Elmhurst, Victoria

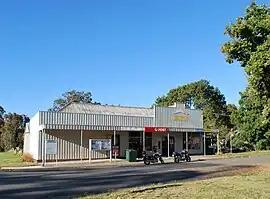
General store

Elmhurst is a town in the Pyrenees region of western Victoria, Australia. The town is on the Pyrenees Highway between Eversley and Amphitheatre. Elmhurst is in the Rural City of Ararat local government area, north-west of the state capital, Melbourne. The headwaters of the Wimmera River form near Elmhurst. At the 2021 census, Elmhurst had a population of 185.